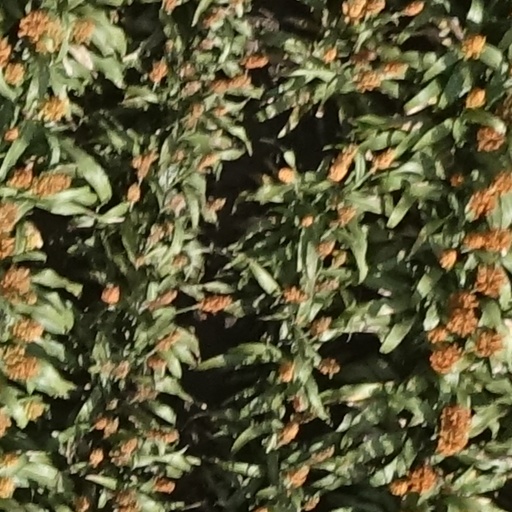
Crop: sorghum